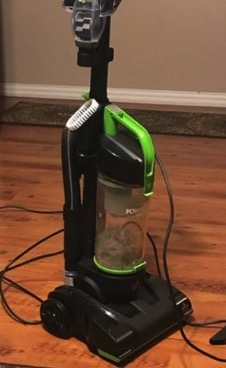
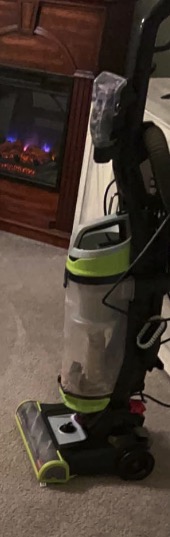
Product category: items_vacuum
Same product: no